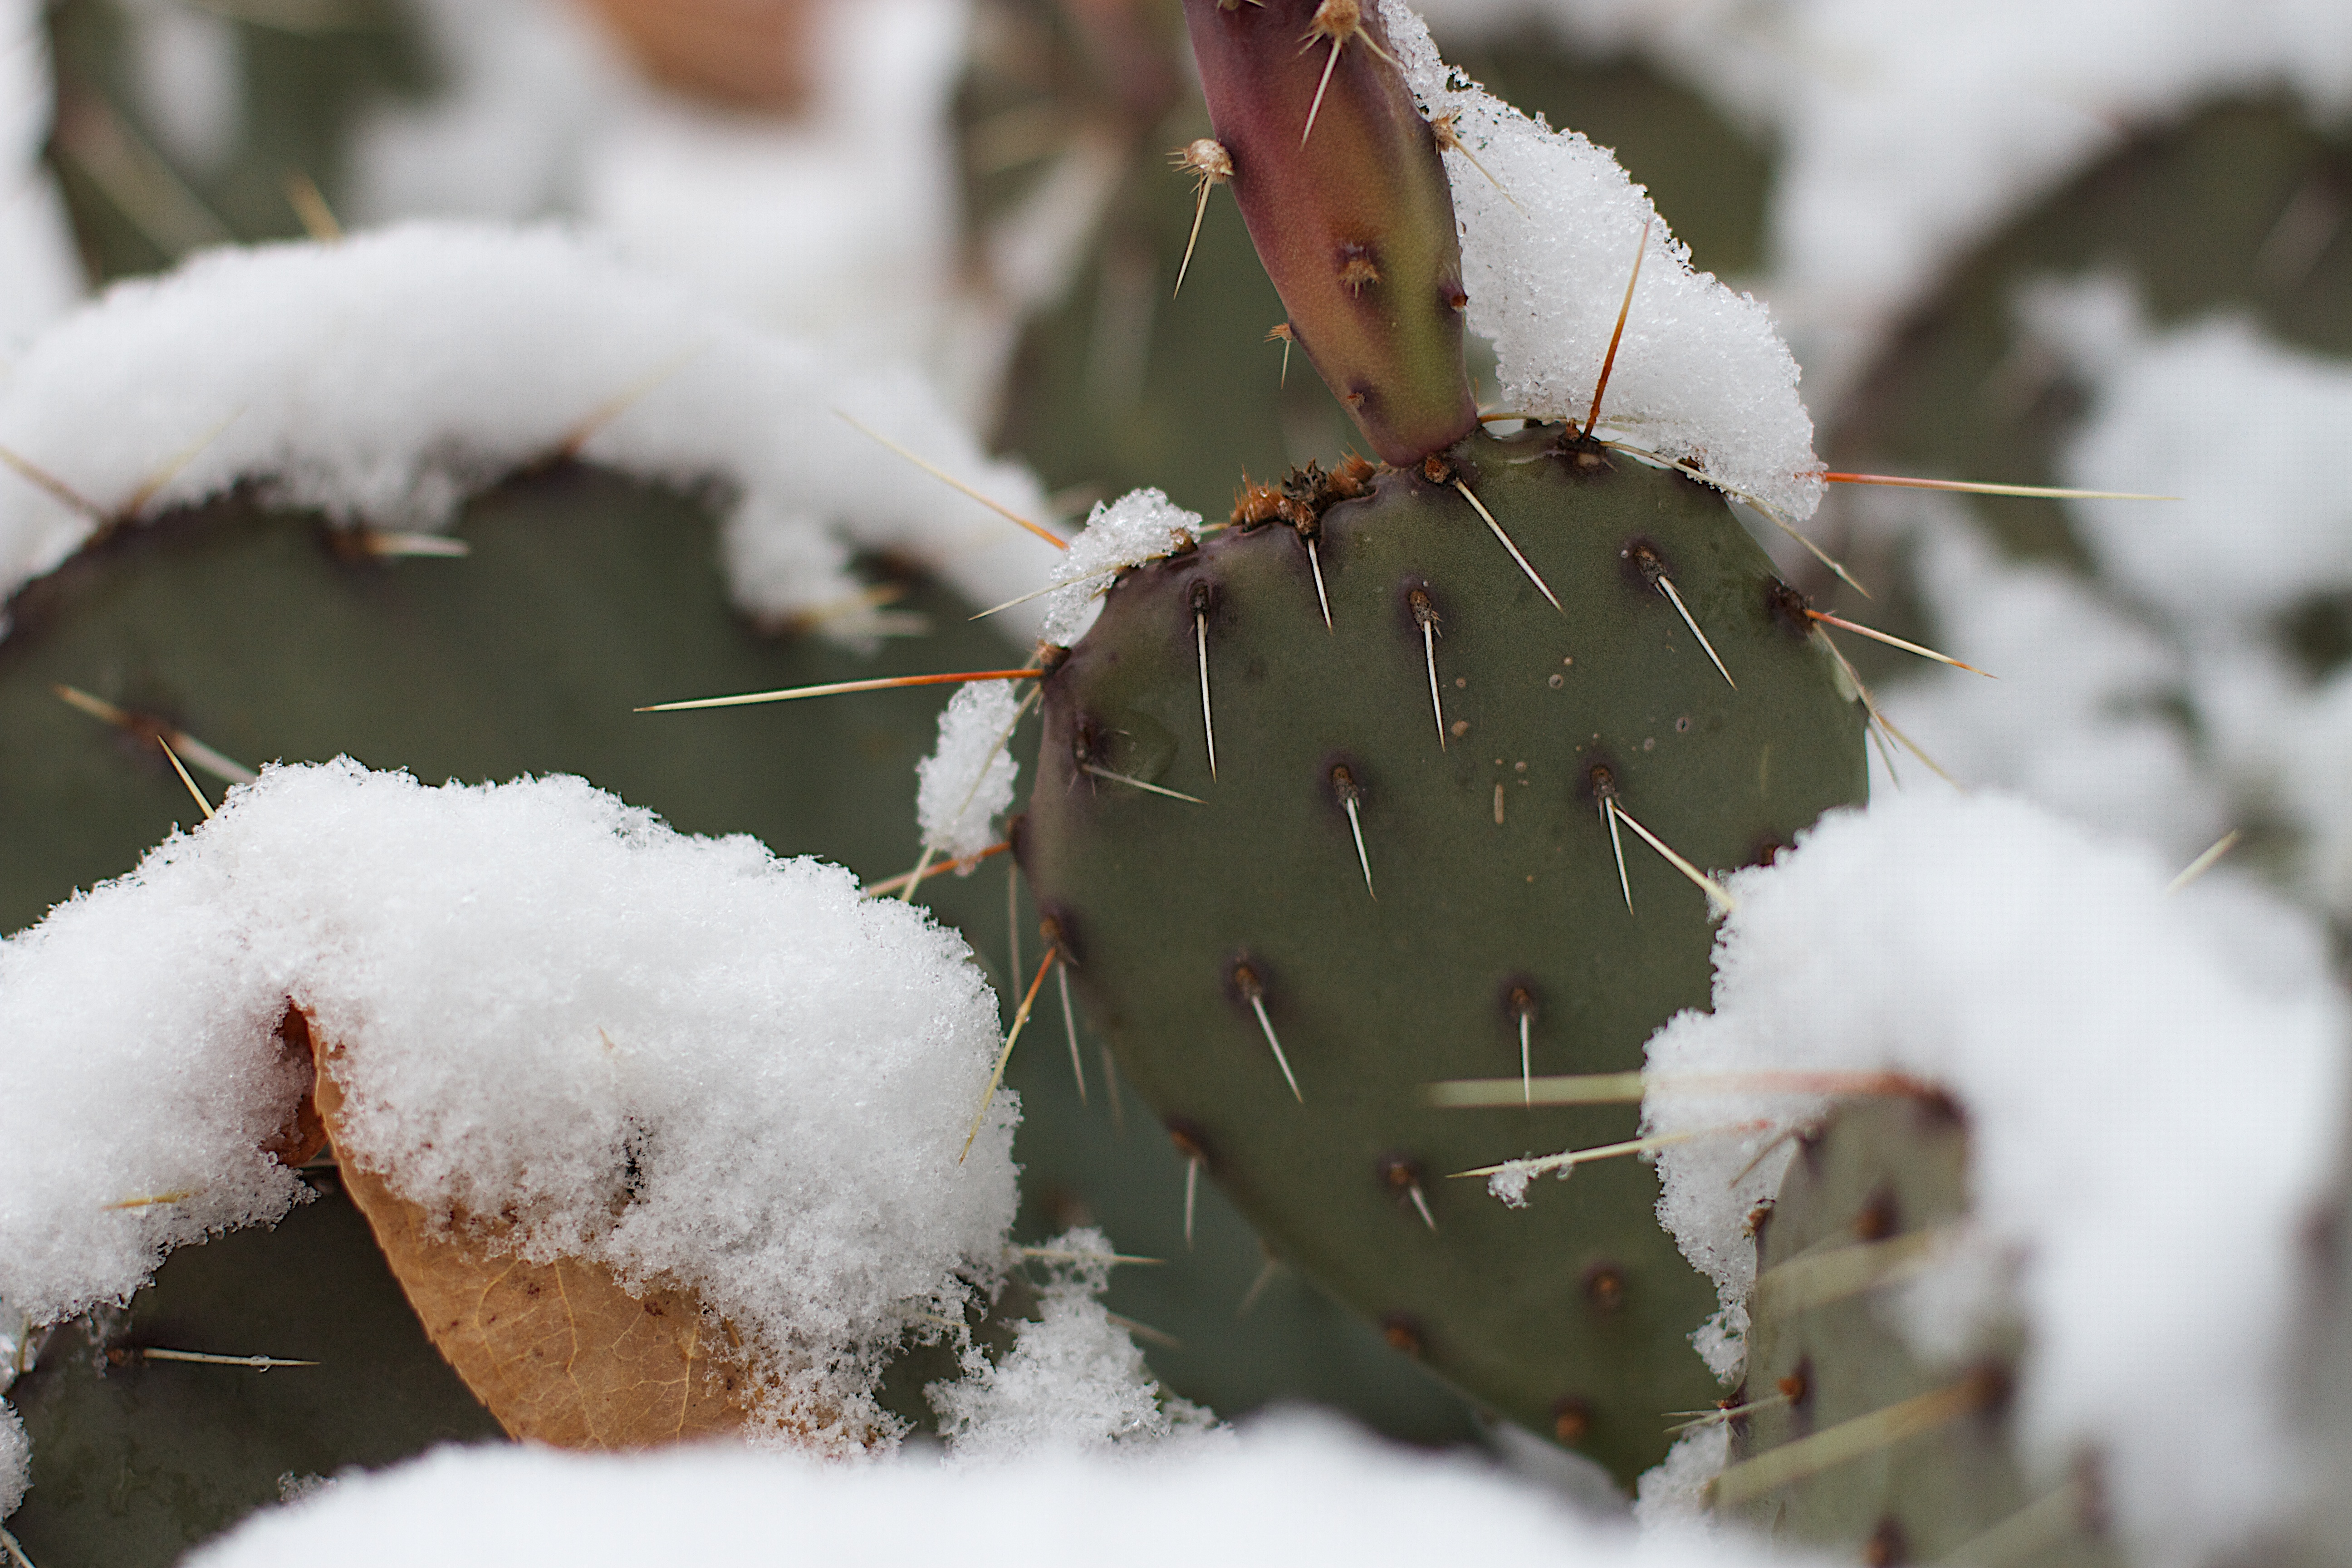
branch, snow, winter, cactus, plant, leaf, flower, frost, weather, botany, season, twig, close up, freezing, macro photography, flowering plant, land plant, thorns spines and prickles